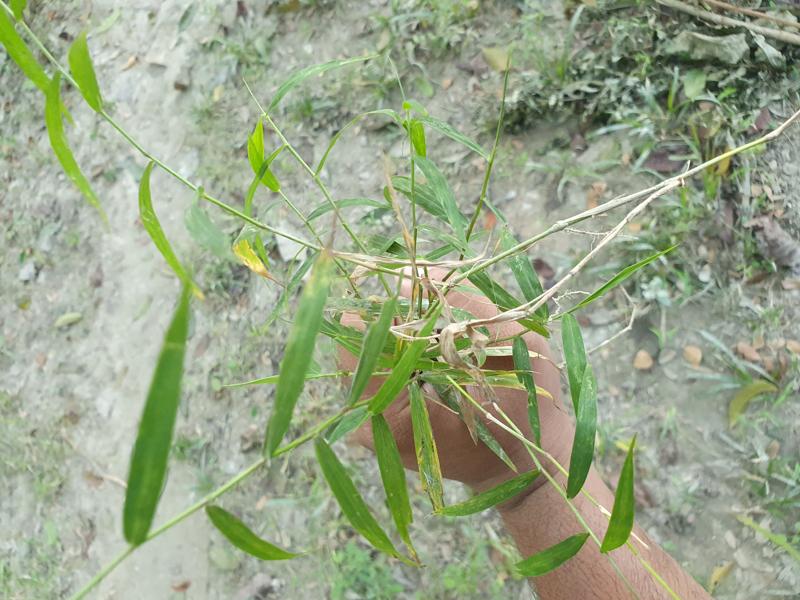
Weed species: Panicum repens